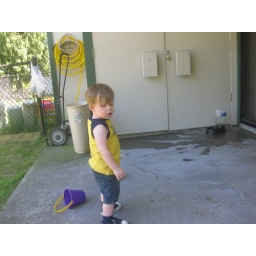
knocked the dog water over - again.